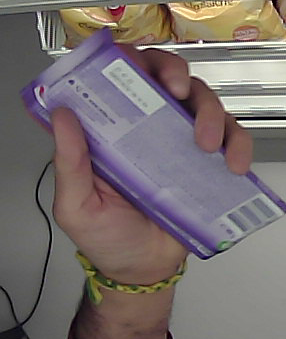
Product: milka_chocolate